2/6th Commando Squadron (Australia)

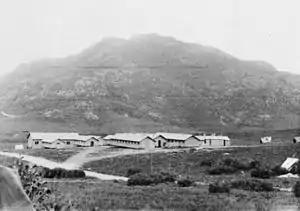
A panoramic view of a military camp at the base of a mountain

The terrain surrounding the training area at Wilsons Promontory consisted of a number of high, rugged and heavily wooded mountains, swift streams and swamps. It was considered ideal for the six-week training course that the first members of the 2/6th had to endure before they were deployed operationally. Initially training stores were scarce, particularly signalling and engineering stores, and as such there was at first a large focus upon physical training. Training was conducted six days and five nights a week and it was a long, gruelling course. As a result, after the first week, 32 men from the initial intake of 300 were removed from training as being unsuitable.